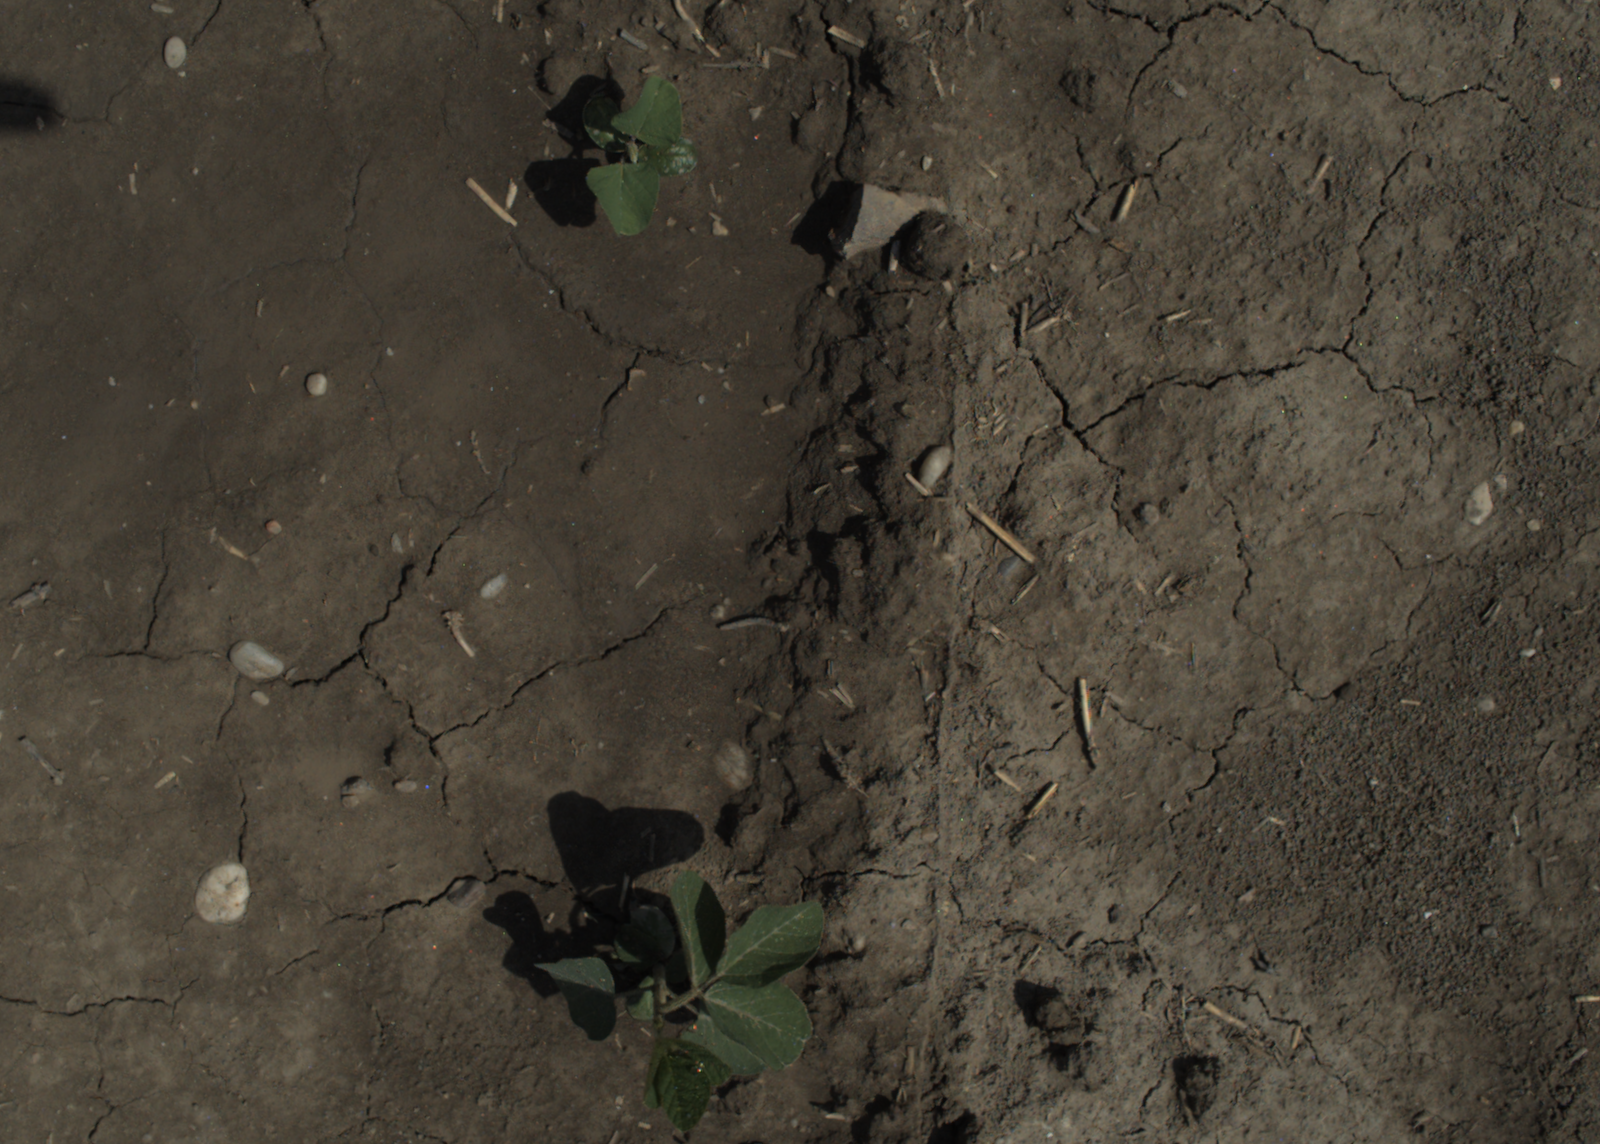
Capture date: 29.06.2021 11:27:50
Weather: sunny
Wind: strong
Seeding date: 08.06.2021
Plant canopy height (mm): 962